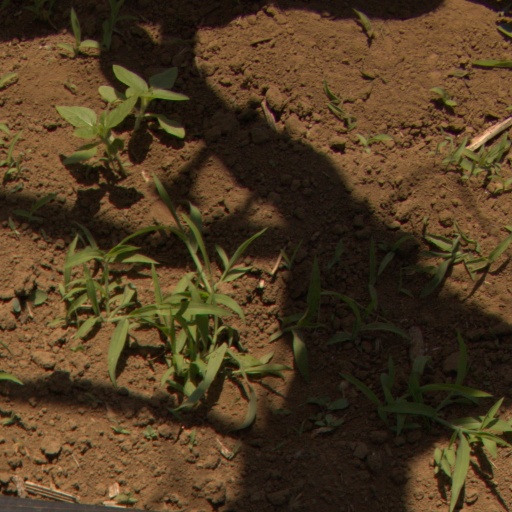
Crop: Jerusalem artichoke